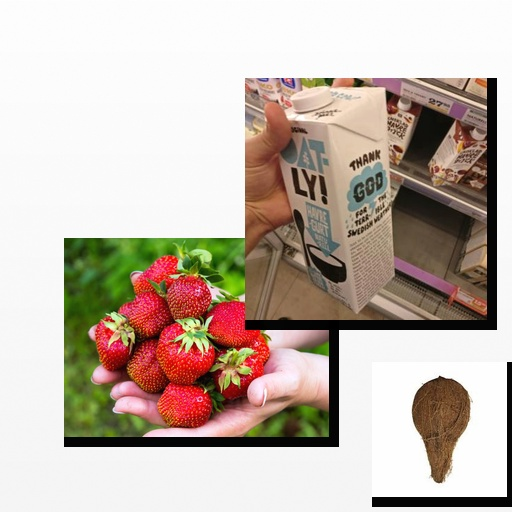
Food items: coconut, oat_yogurt, strawberry